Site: brandenburg
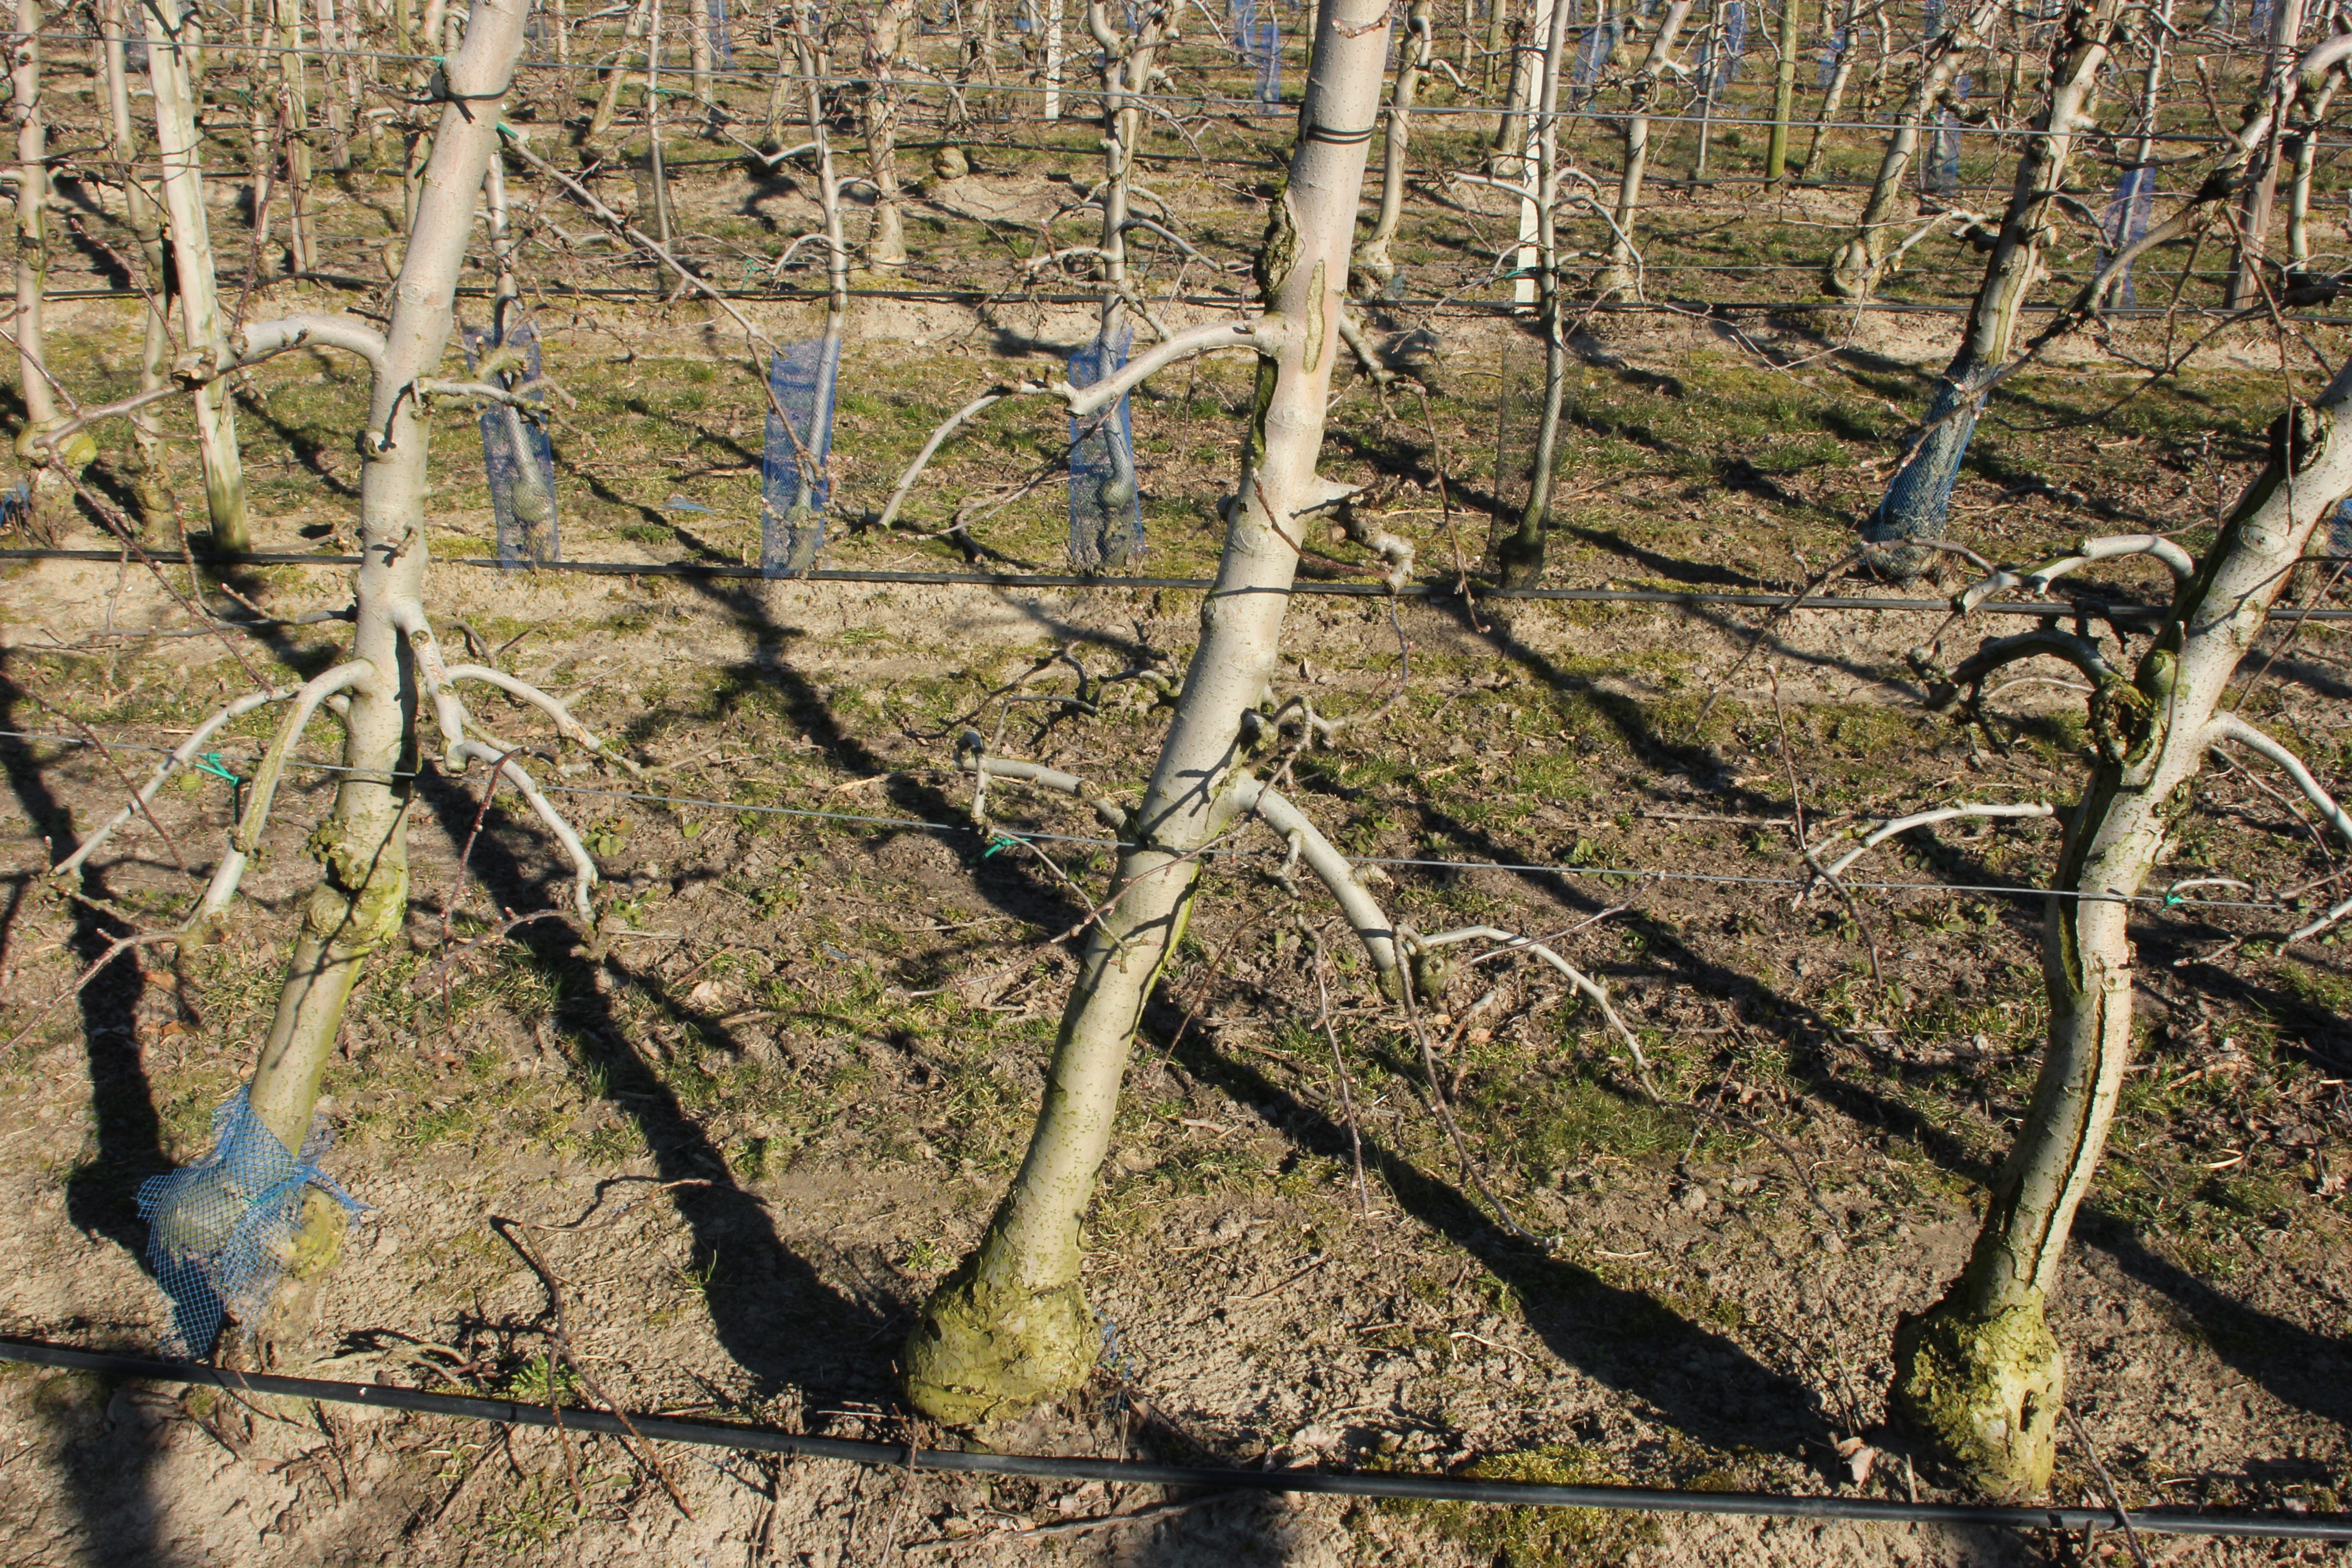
Growth stage (BBCH 03): Bud development